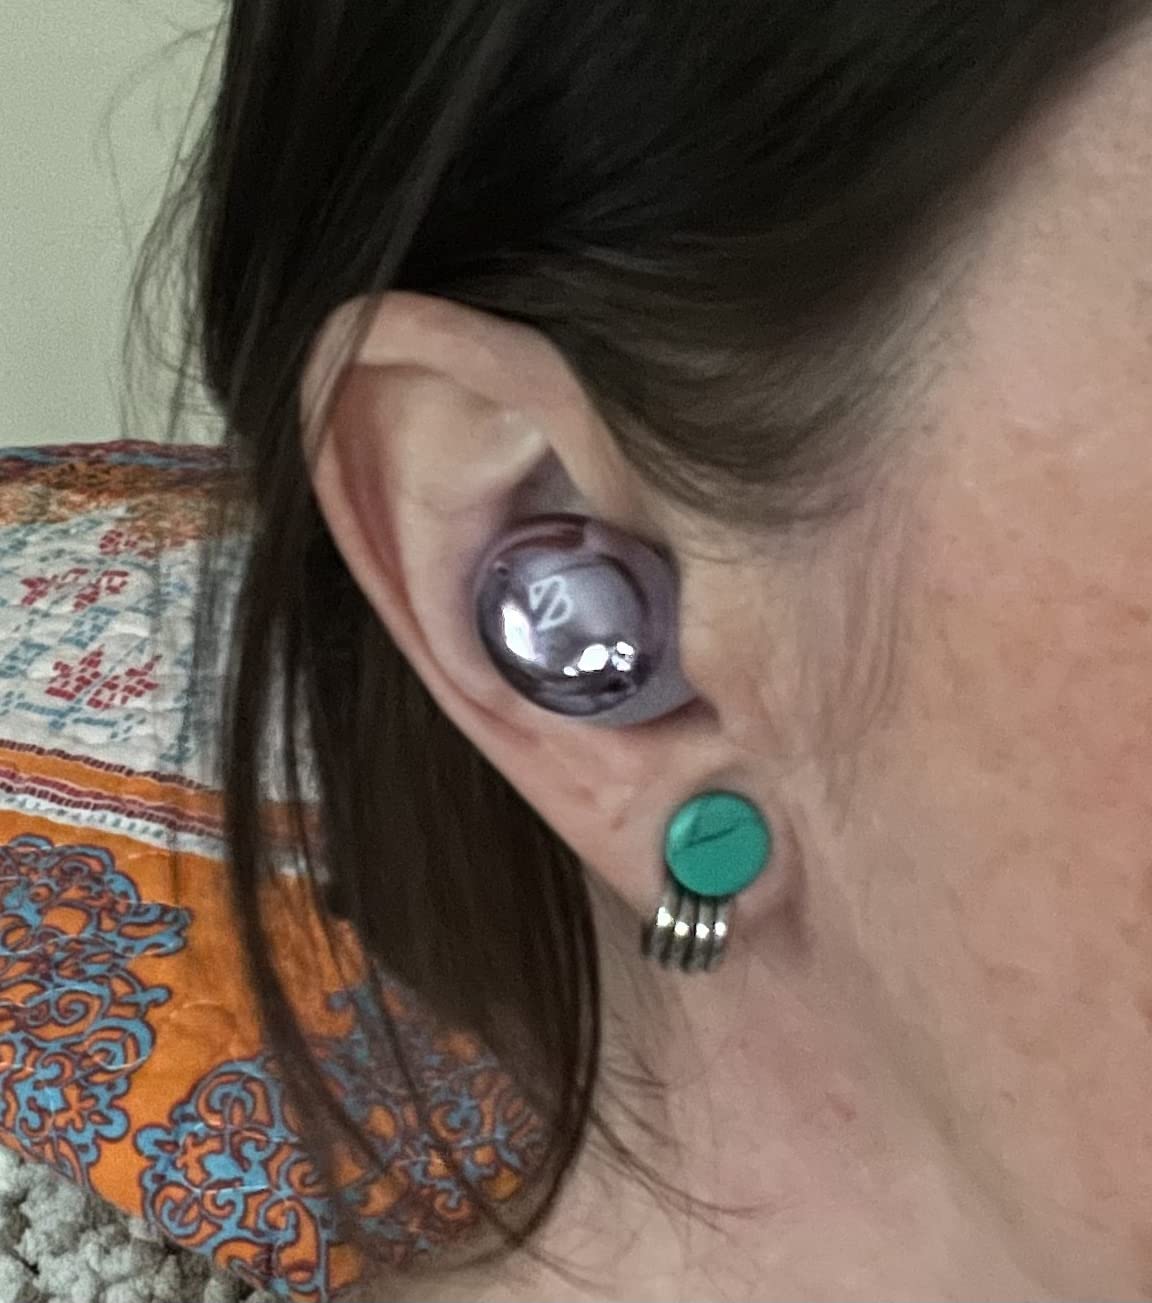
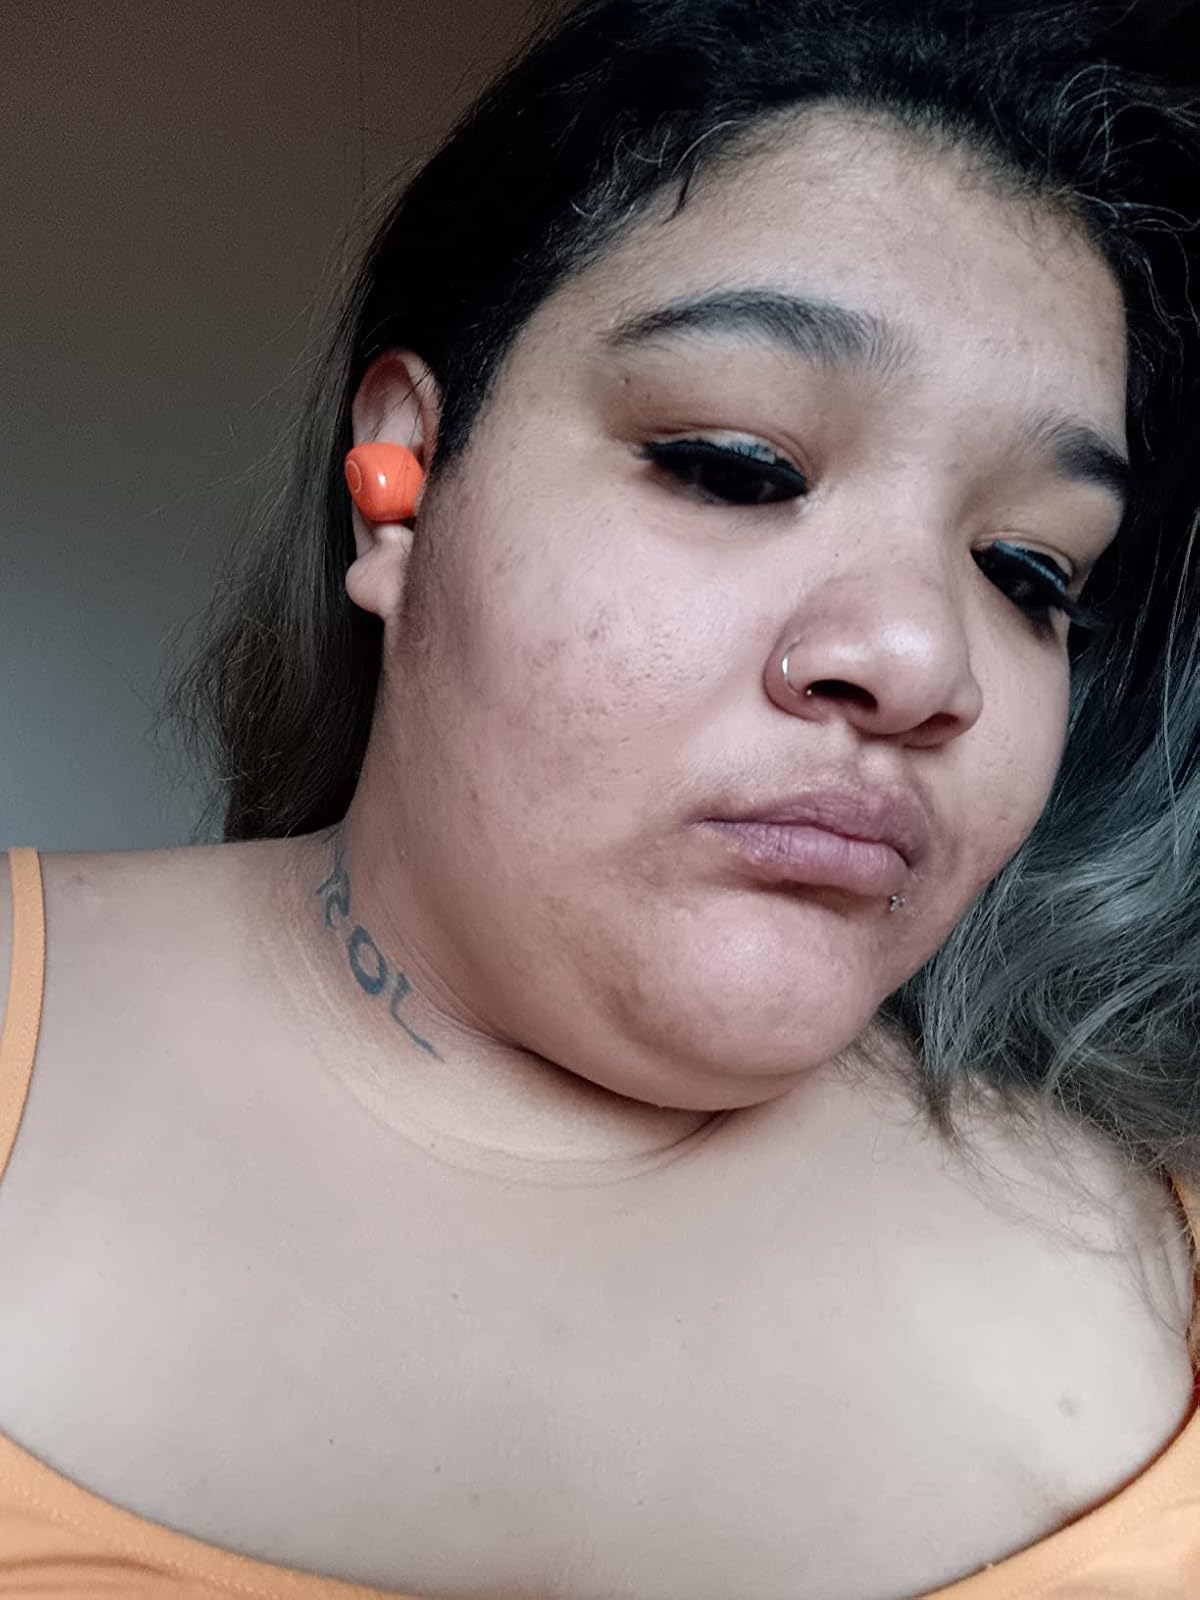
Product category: earbuds
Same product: no